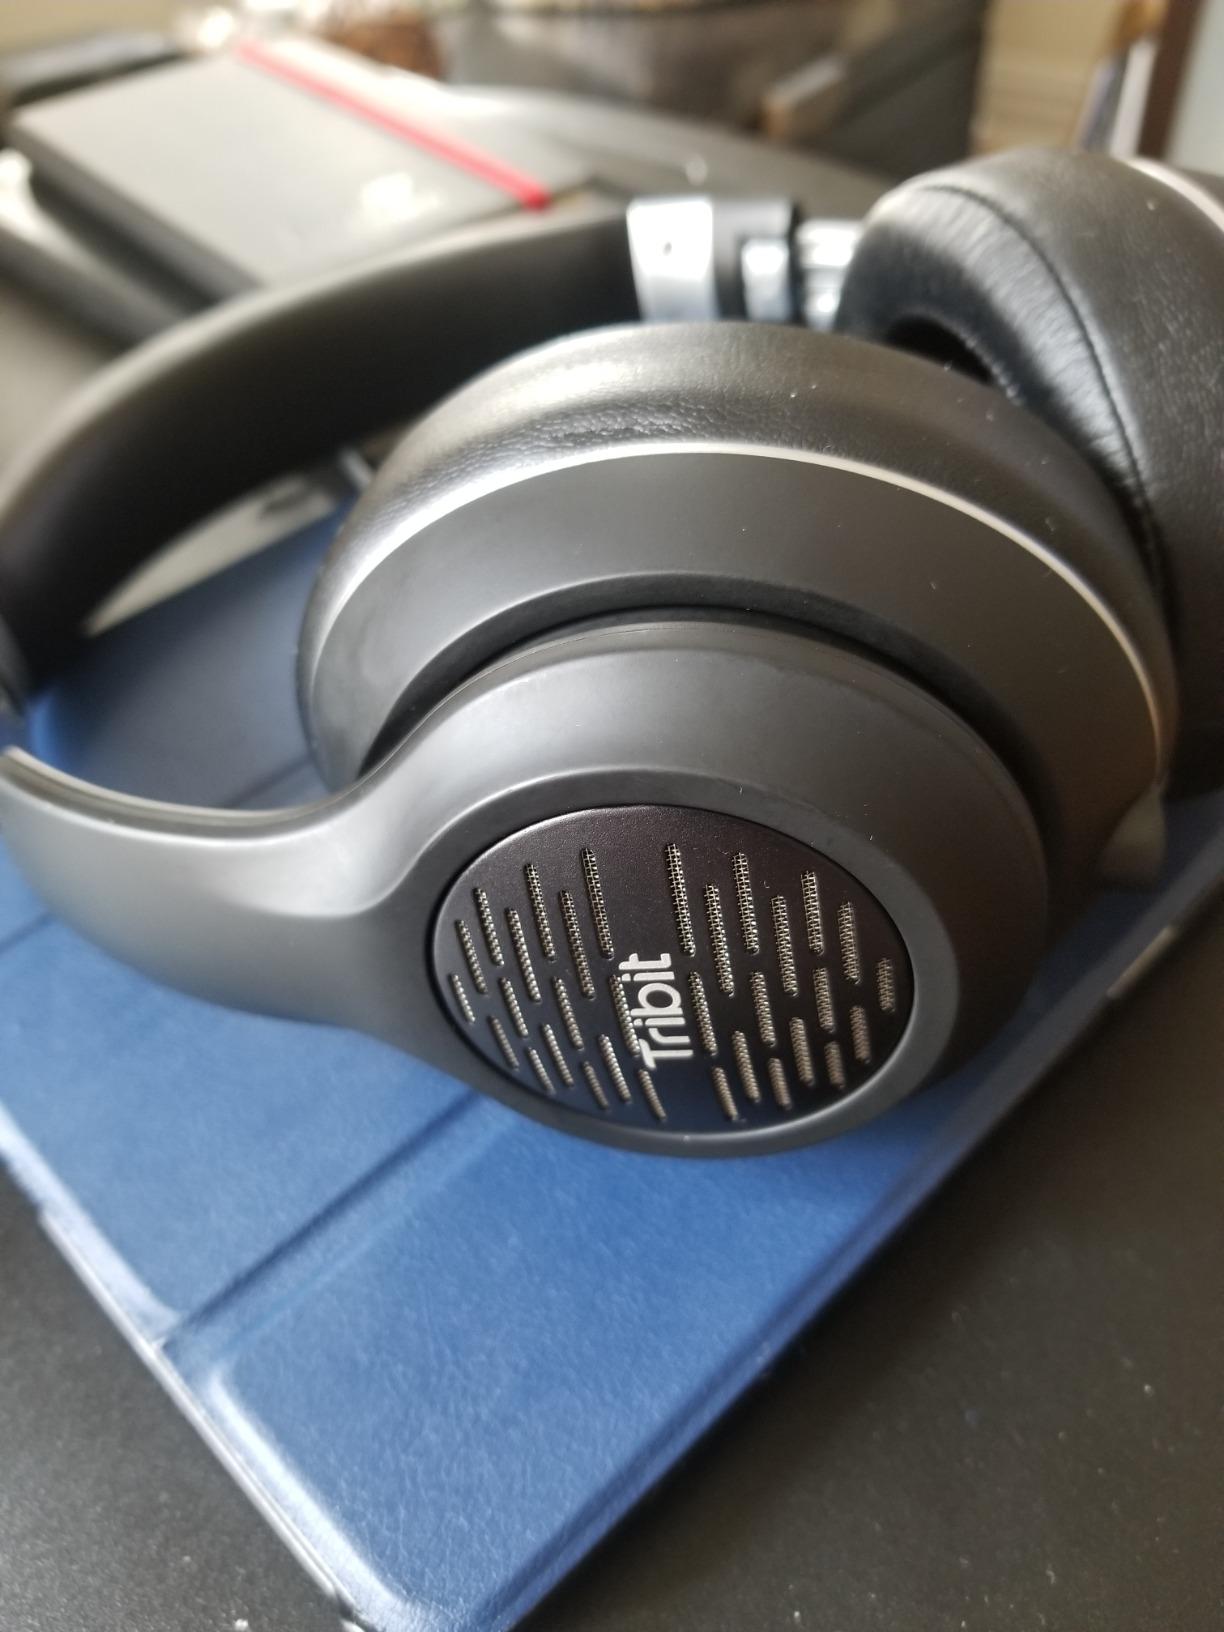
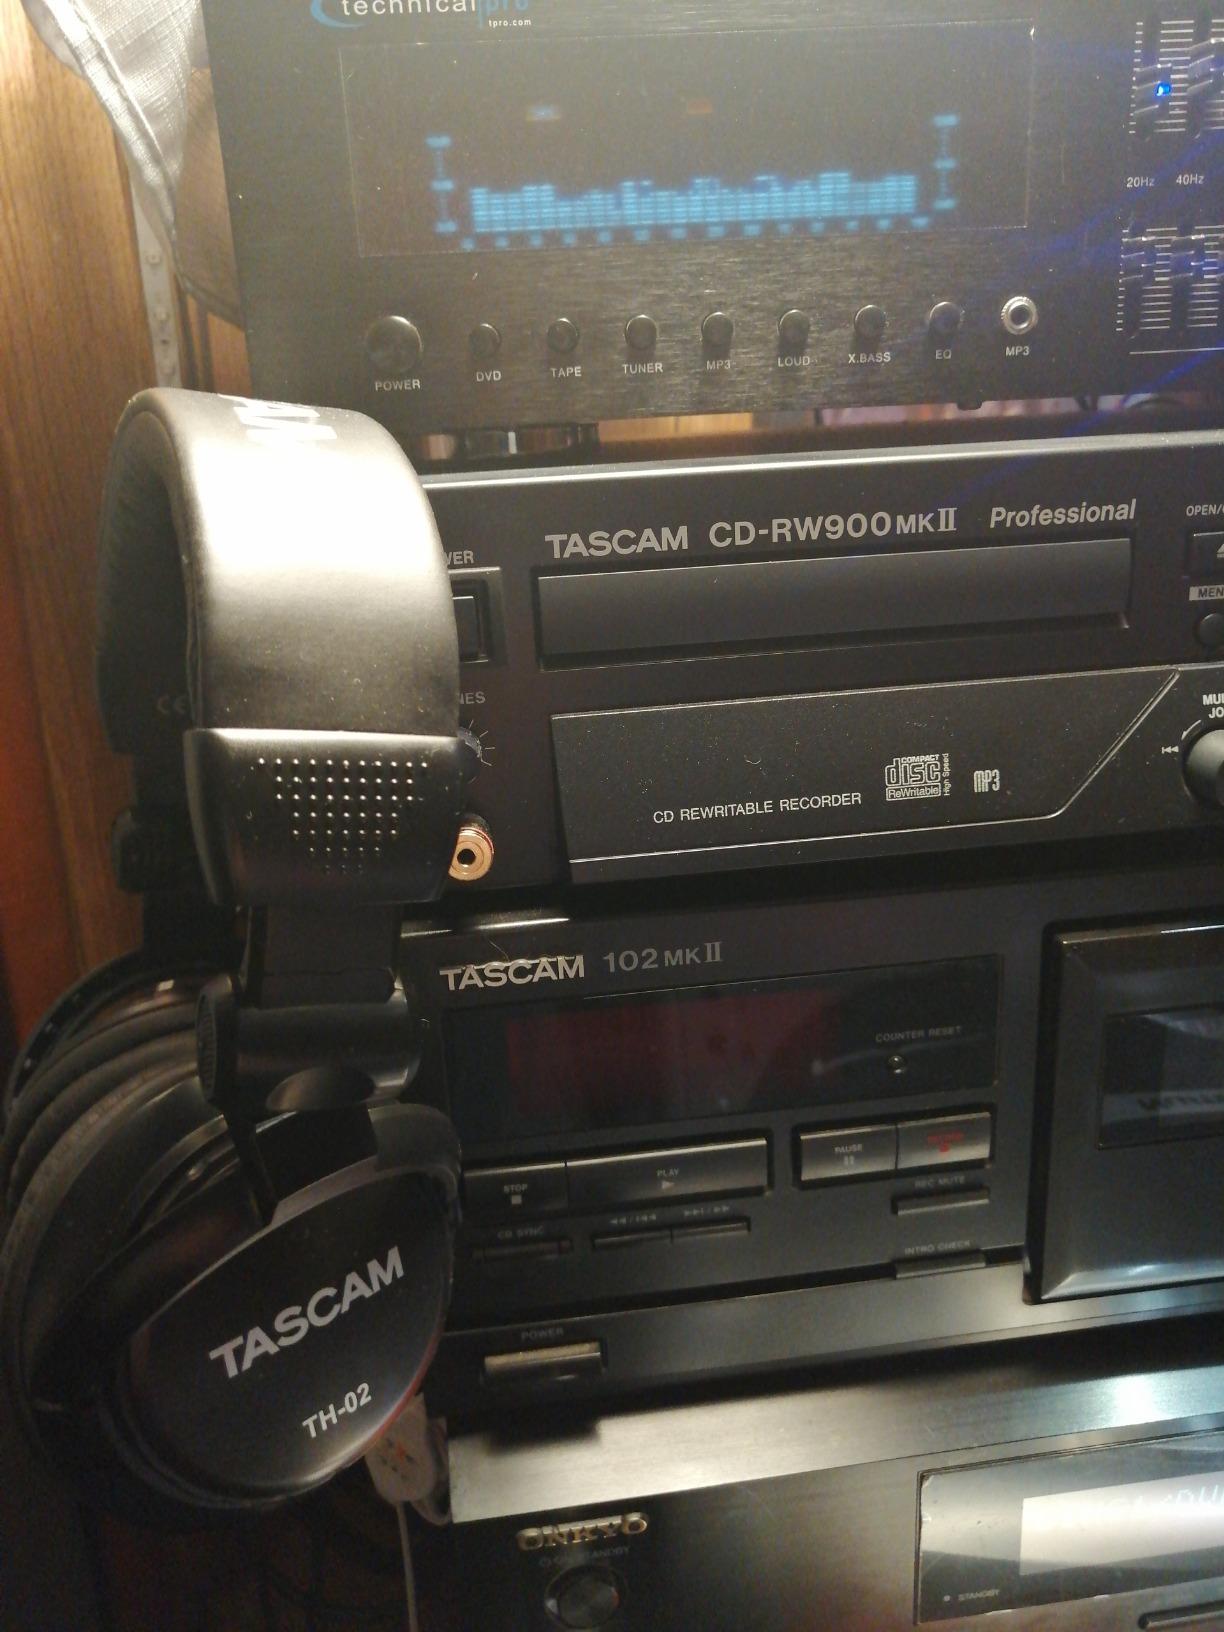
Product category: headphones
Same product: no